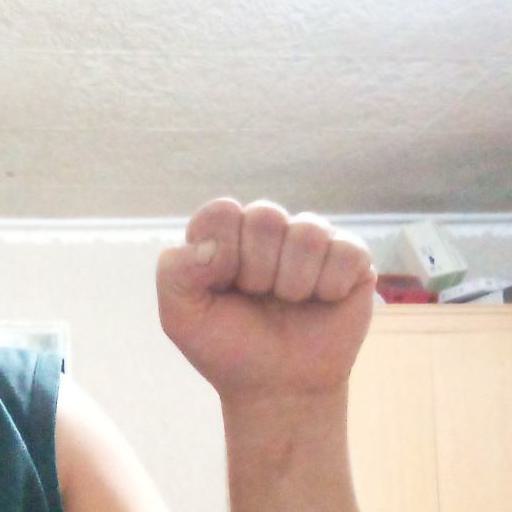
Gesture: fist